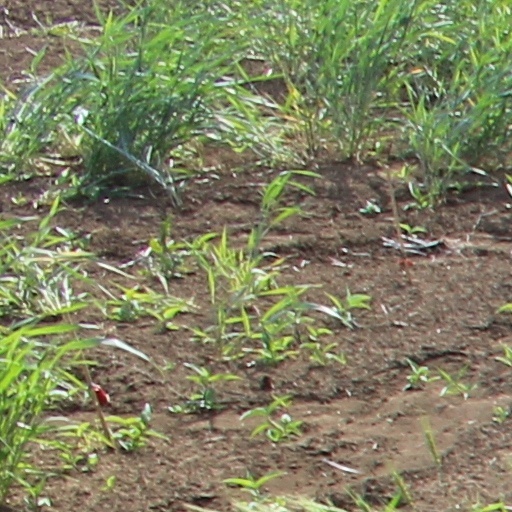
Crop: wheat